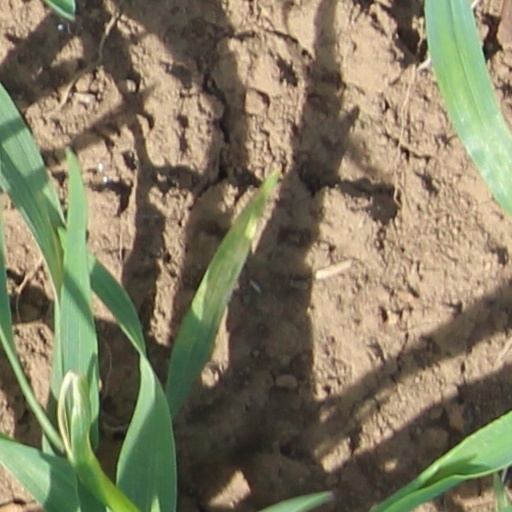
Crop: wheat